Internationales Congress Center München

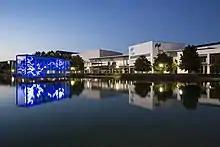
Exterior view at ICM

The convention center ICM–Internationales Congress Center München belongs to Messe München. It is structurally integrated into the exhibition center in Munich's Messestadt Riem and has been operating since 1998 together with Messe München. International medical and scientific congresses, general meetings of listed companies as well as events take place in the ICM. Since 2011, the ICM operates together with Messe München and the "MOC Veranstaltungscenter München" as the "Messe München Locations".